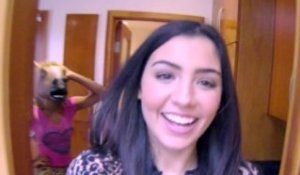
Gender: women